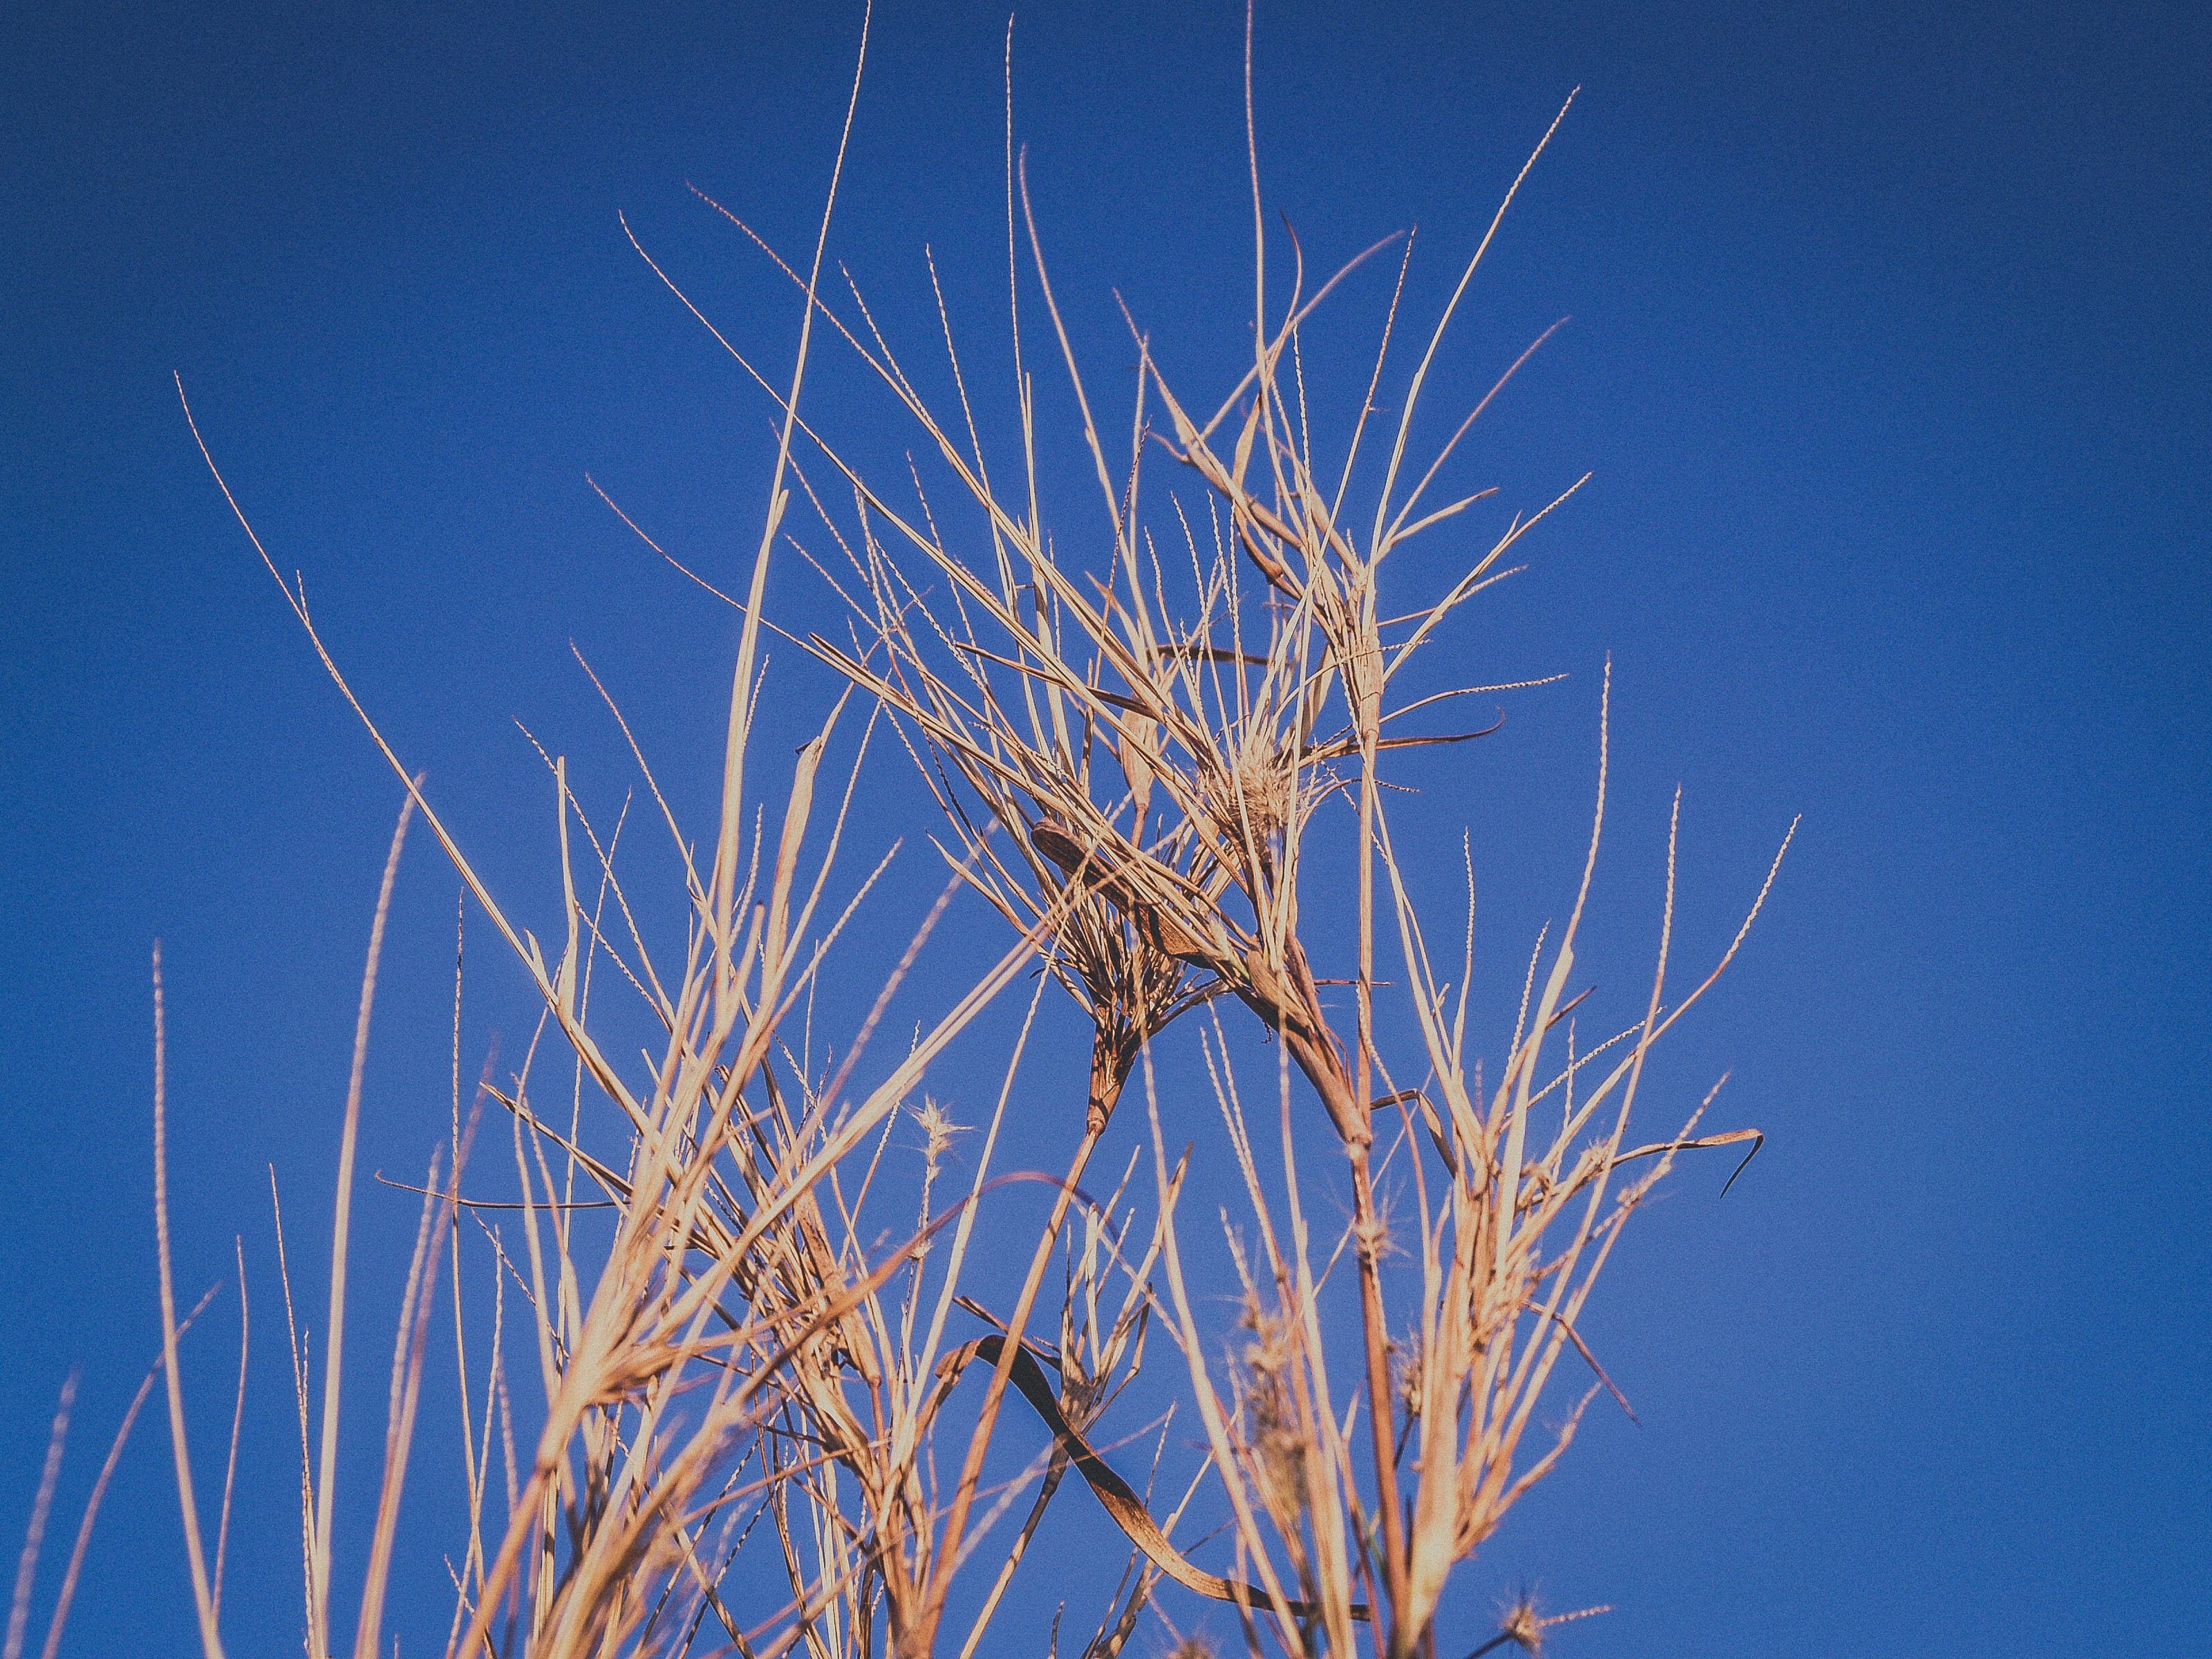
abstract, background, beautiful, beauty, bloom, blurred, botany, bright, closeup, color, detail, environment, evening, field, flora, flower, forest, fresh, garden, grass, grassland, green, grow, lawn, leaf, light, many, meadow, morning, nature, outdoor, pattern, petal, plant, pretty, relax, season, seasonal, small, soft, spring, stem, summer, wild, yard, yellow, grass family, rye, phragmites, poales, sky, food grain, grain, electric blue, cereal, flowering plant, hordeum, Khorasan wheat, plant stem, barley, reed